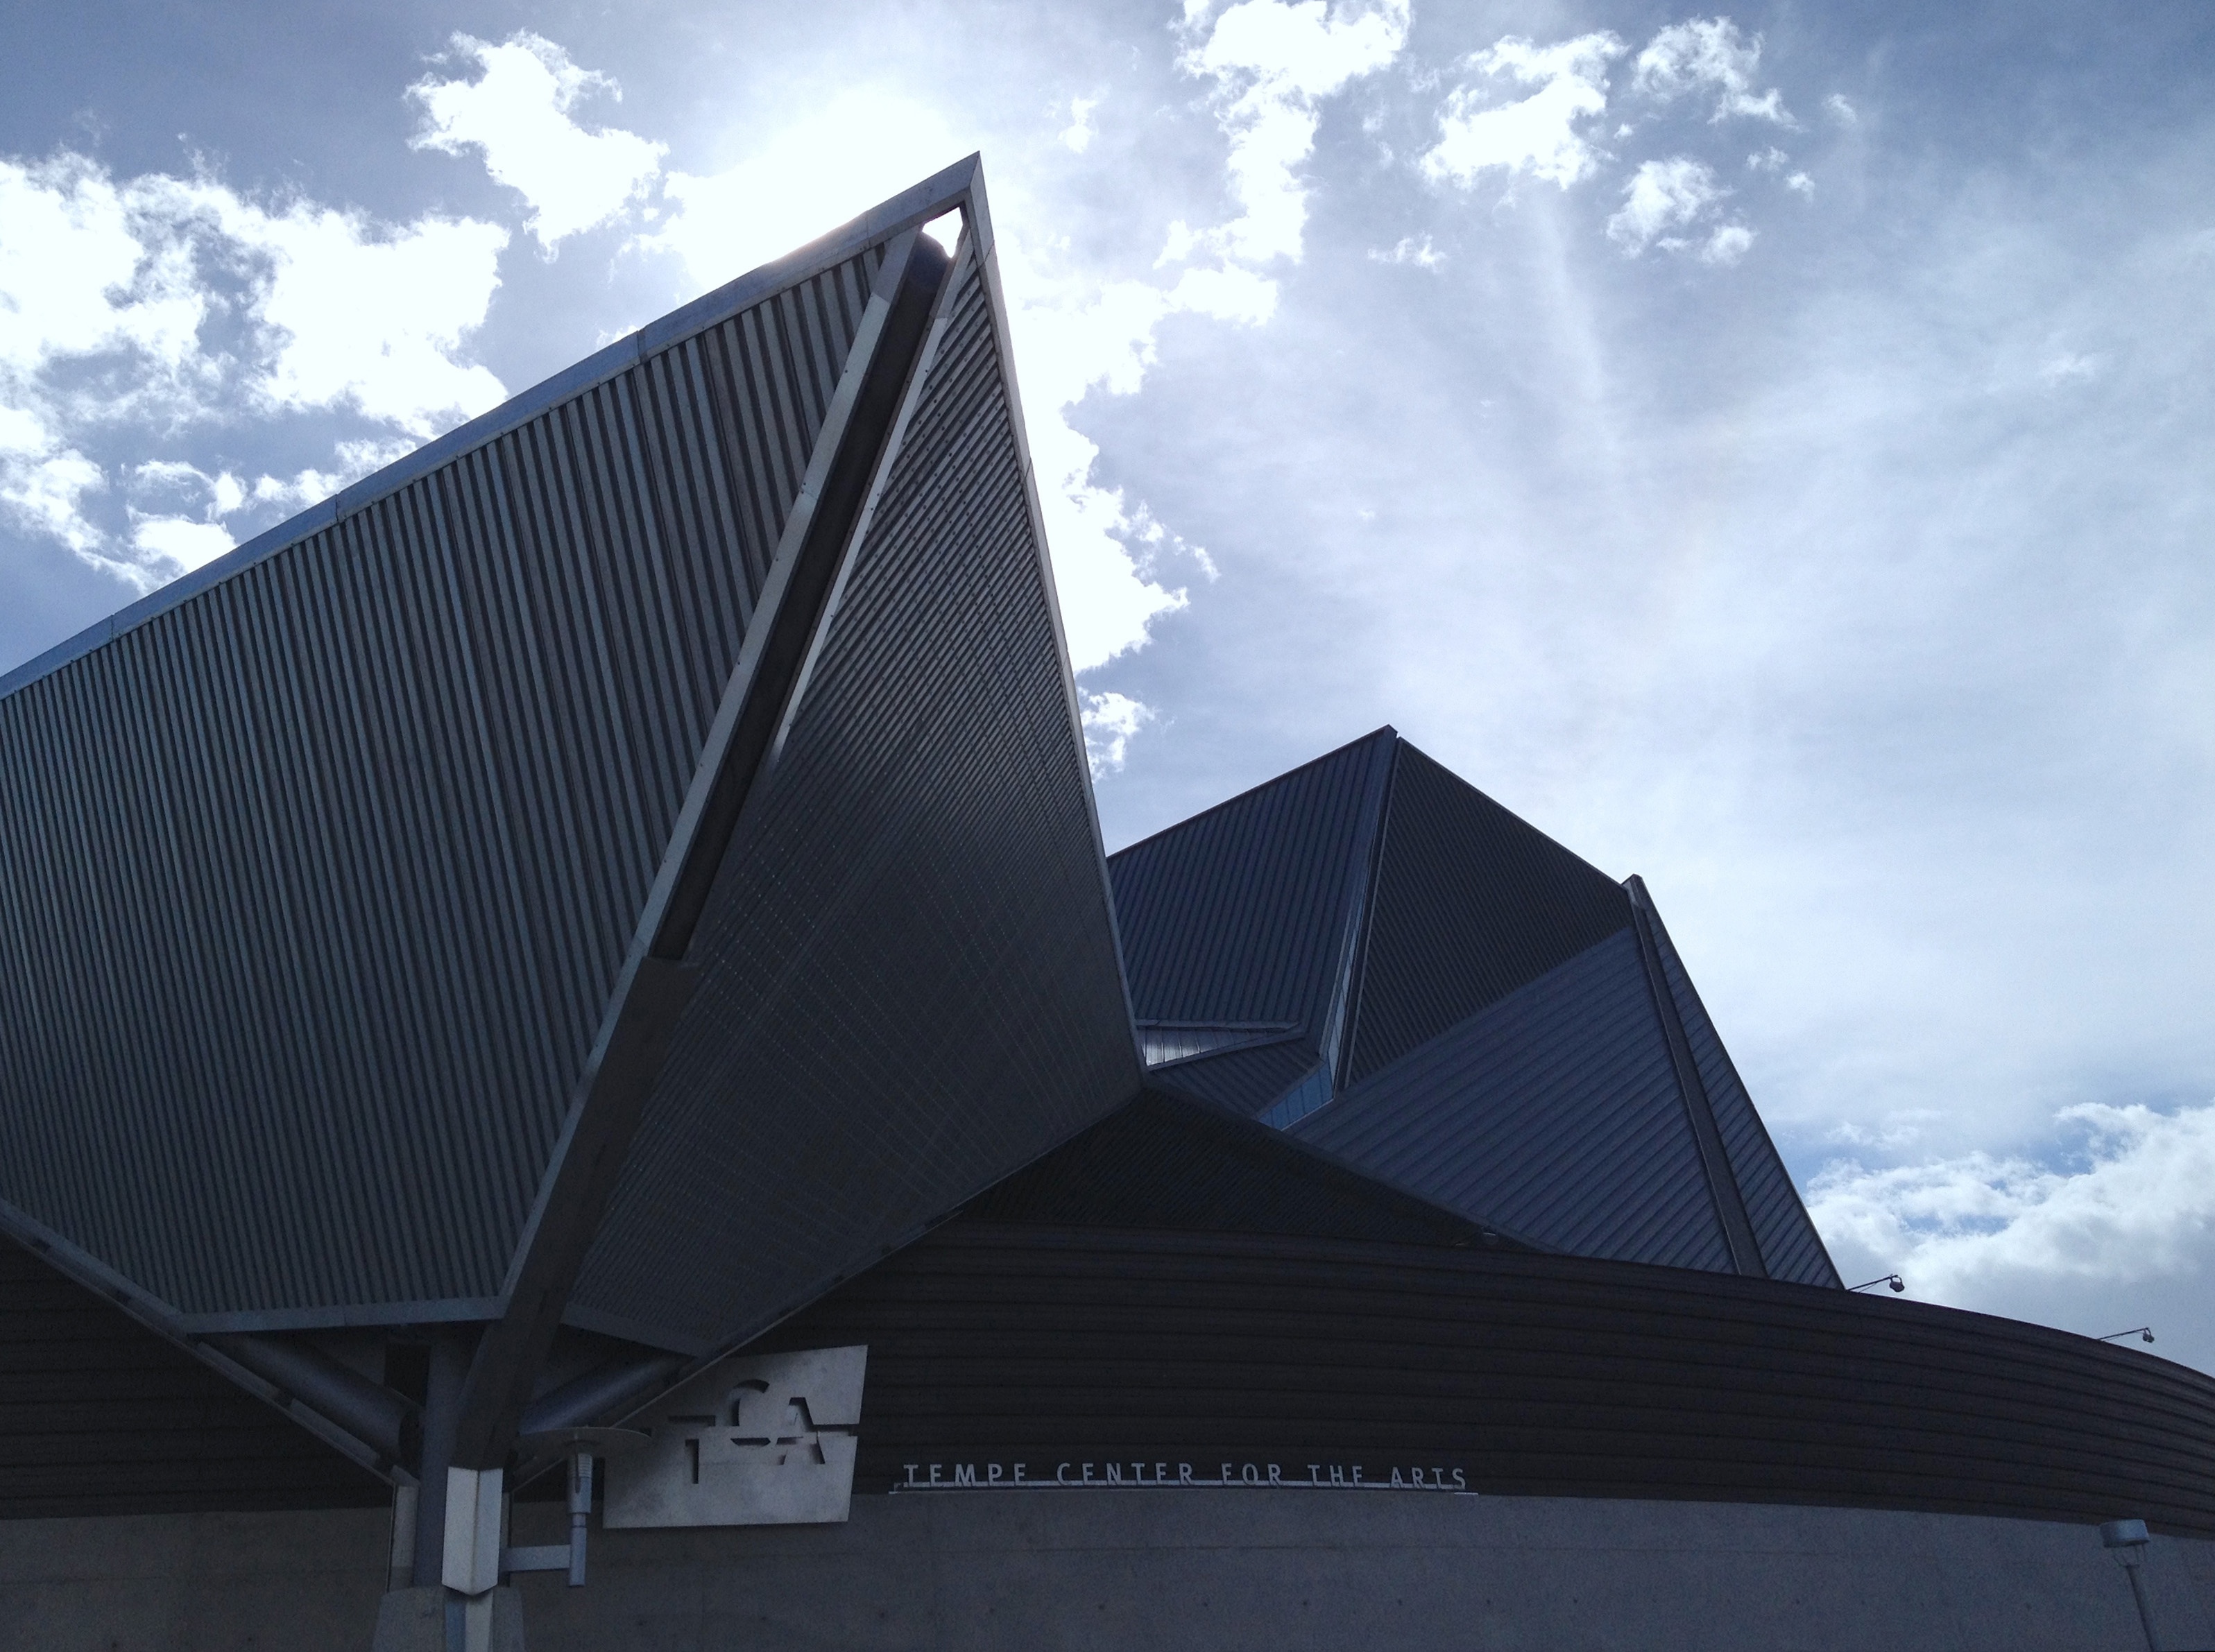
architecture, roof, building, skyscraper, facade, daylighting